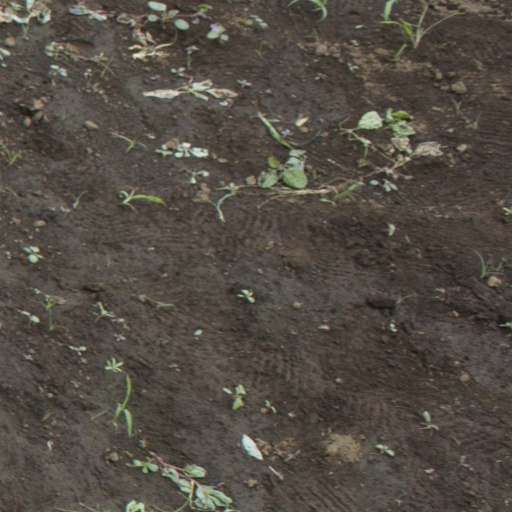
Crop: soybean